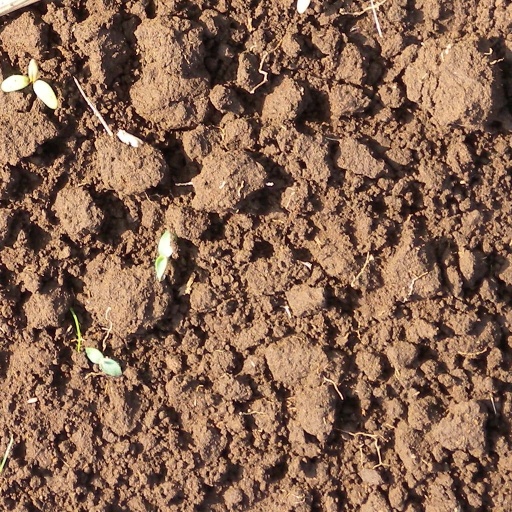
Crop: sorghum